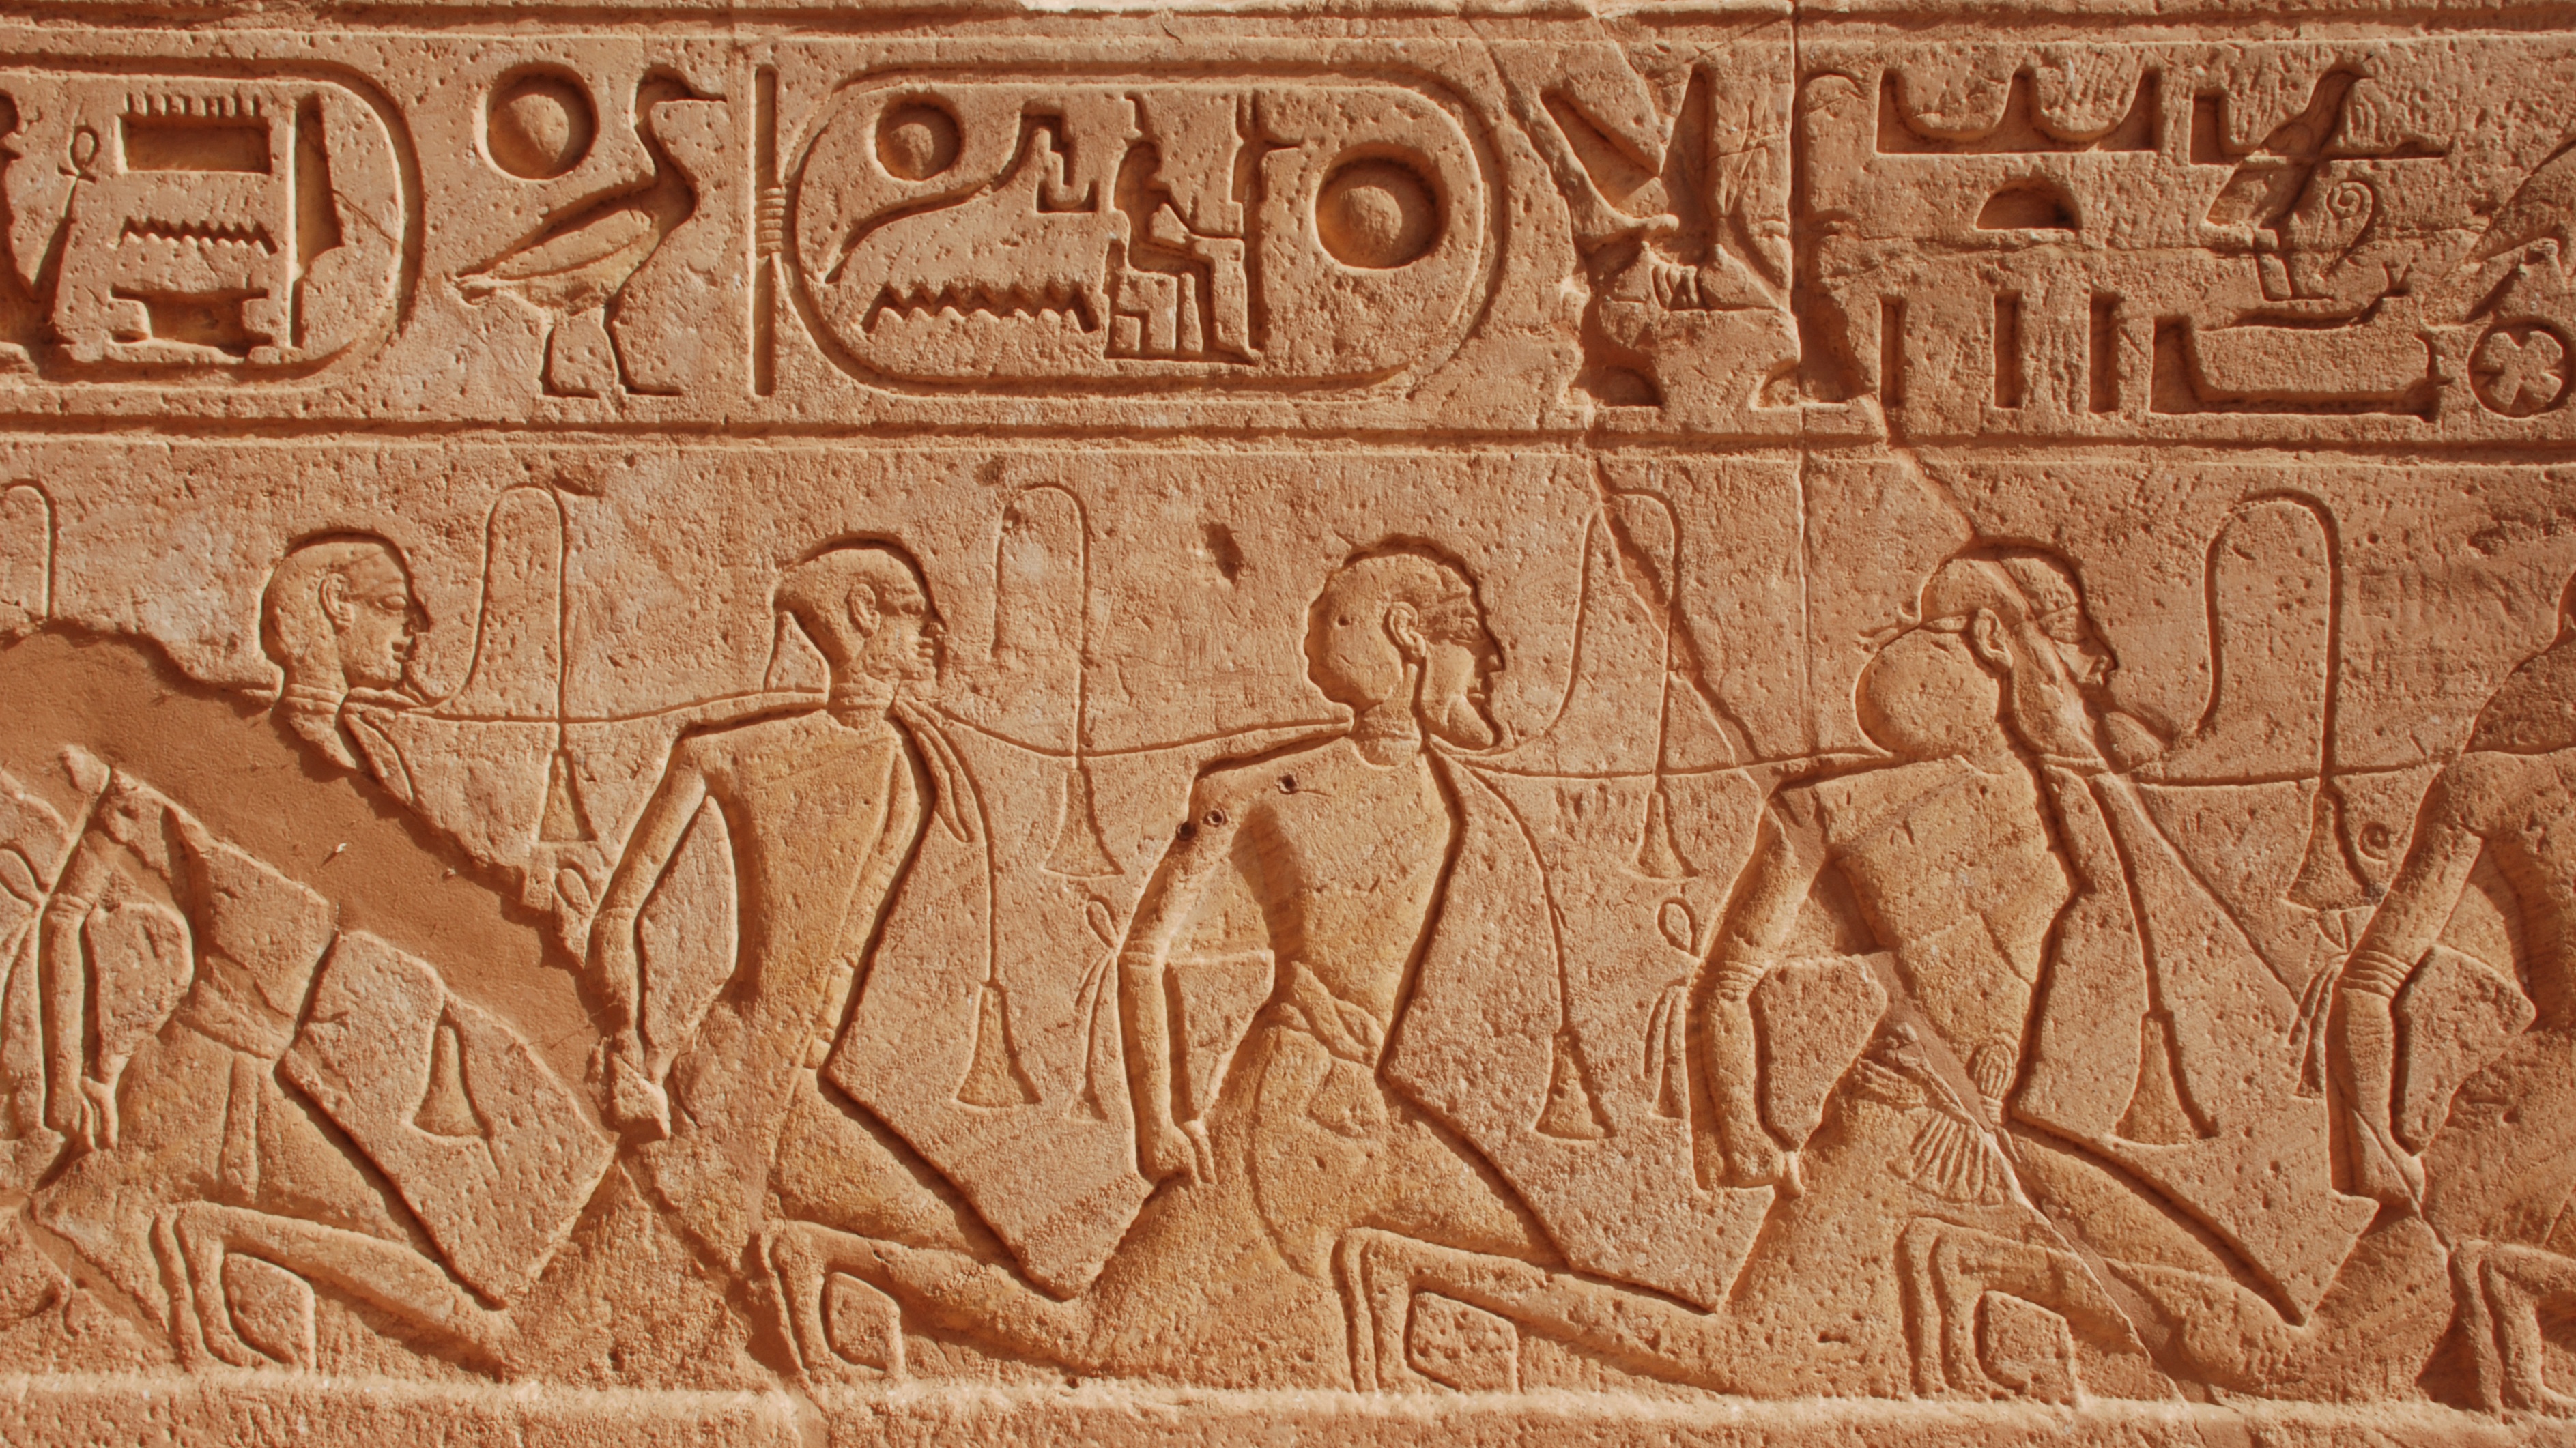
sand, wood, travel, brick, egypt, art, carving, relief, hieroglyphs, stele, archaeological site, stone carving, ancient history, abu simbel